DATACOM/DB

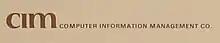

The team’s specialty with IBM had been the development of telecommunication-based applications. Building on this expertise, one of CIM’s first contracts was with First National Bank of Fort Worth, for which CIM designed an online teller system. At this time CICS was not functioning well, so CIM wrote a general purpose telecommunications monitor system which was later packaged and named Generalized Multi-Tasking Monitor (GMT).